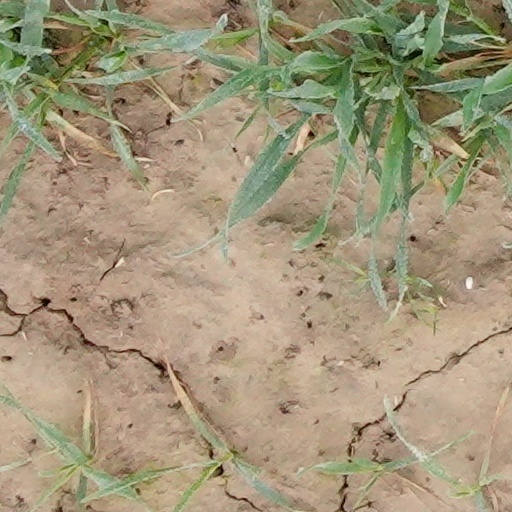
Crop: wheat